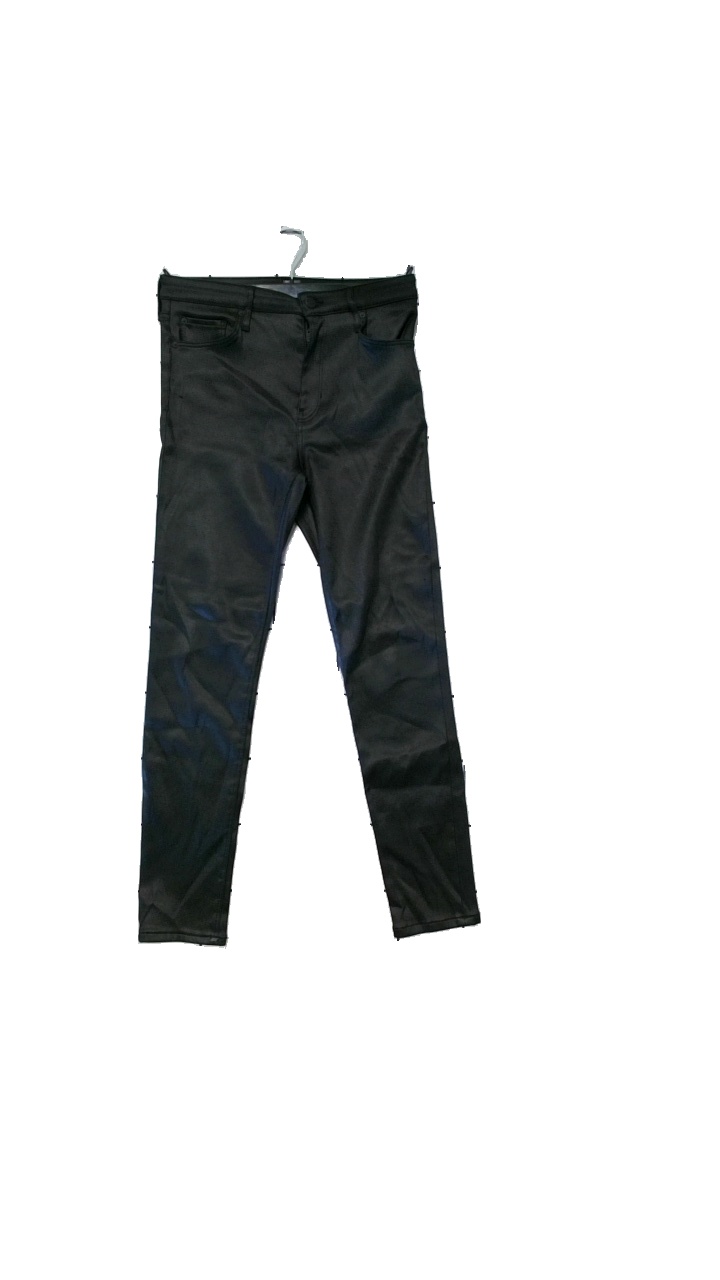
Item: Trousers (Ladies)
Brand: H&m
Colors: Black
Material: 60% Polyester, 32% Cotton, 6% Elastomultiester, 2% Elastane
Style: Leather
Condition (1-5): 4
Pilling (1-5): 4
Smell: Minor
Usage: Reuse
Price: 100-150